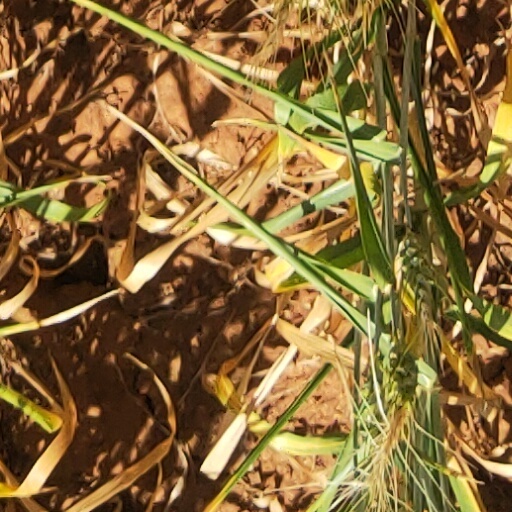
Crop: wheat